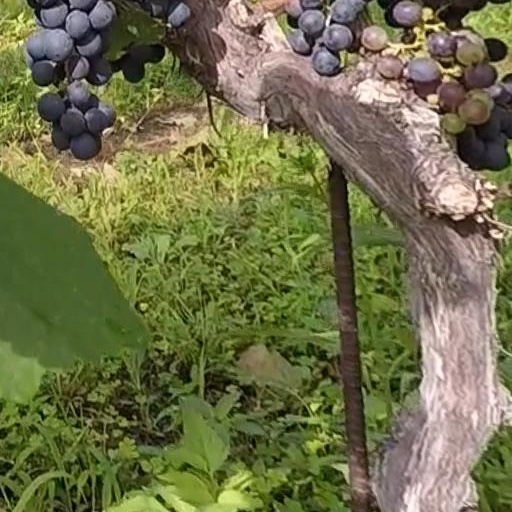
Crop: grape